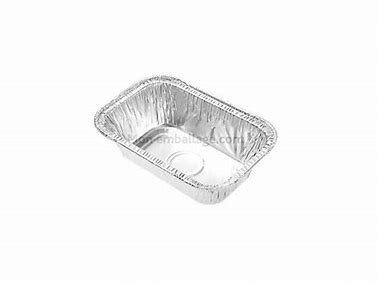
Waste category: metal